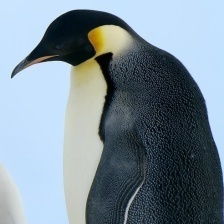
Species: EMPEROR PENGUIN
Scientific name: APTENODYTES FORSTERI
ImageNet parent category: king_penguin